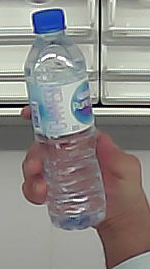
Product: nestle_water